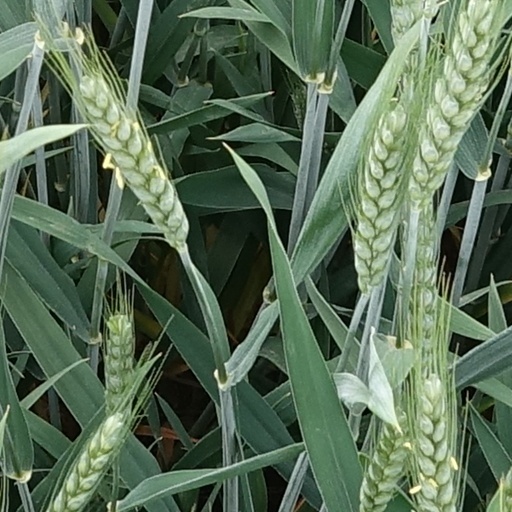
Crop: wheat